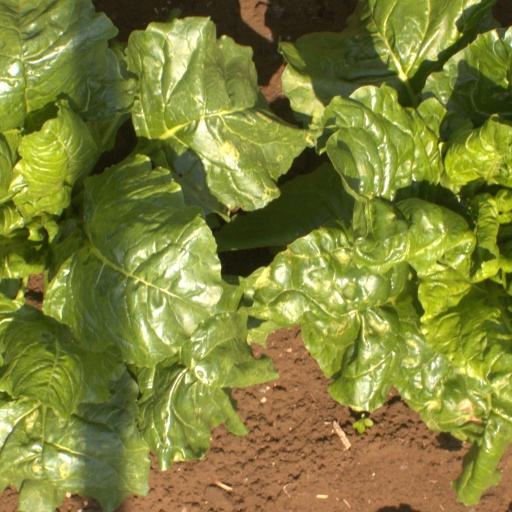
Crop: sugar beet